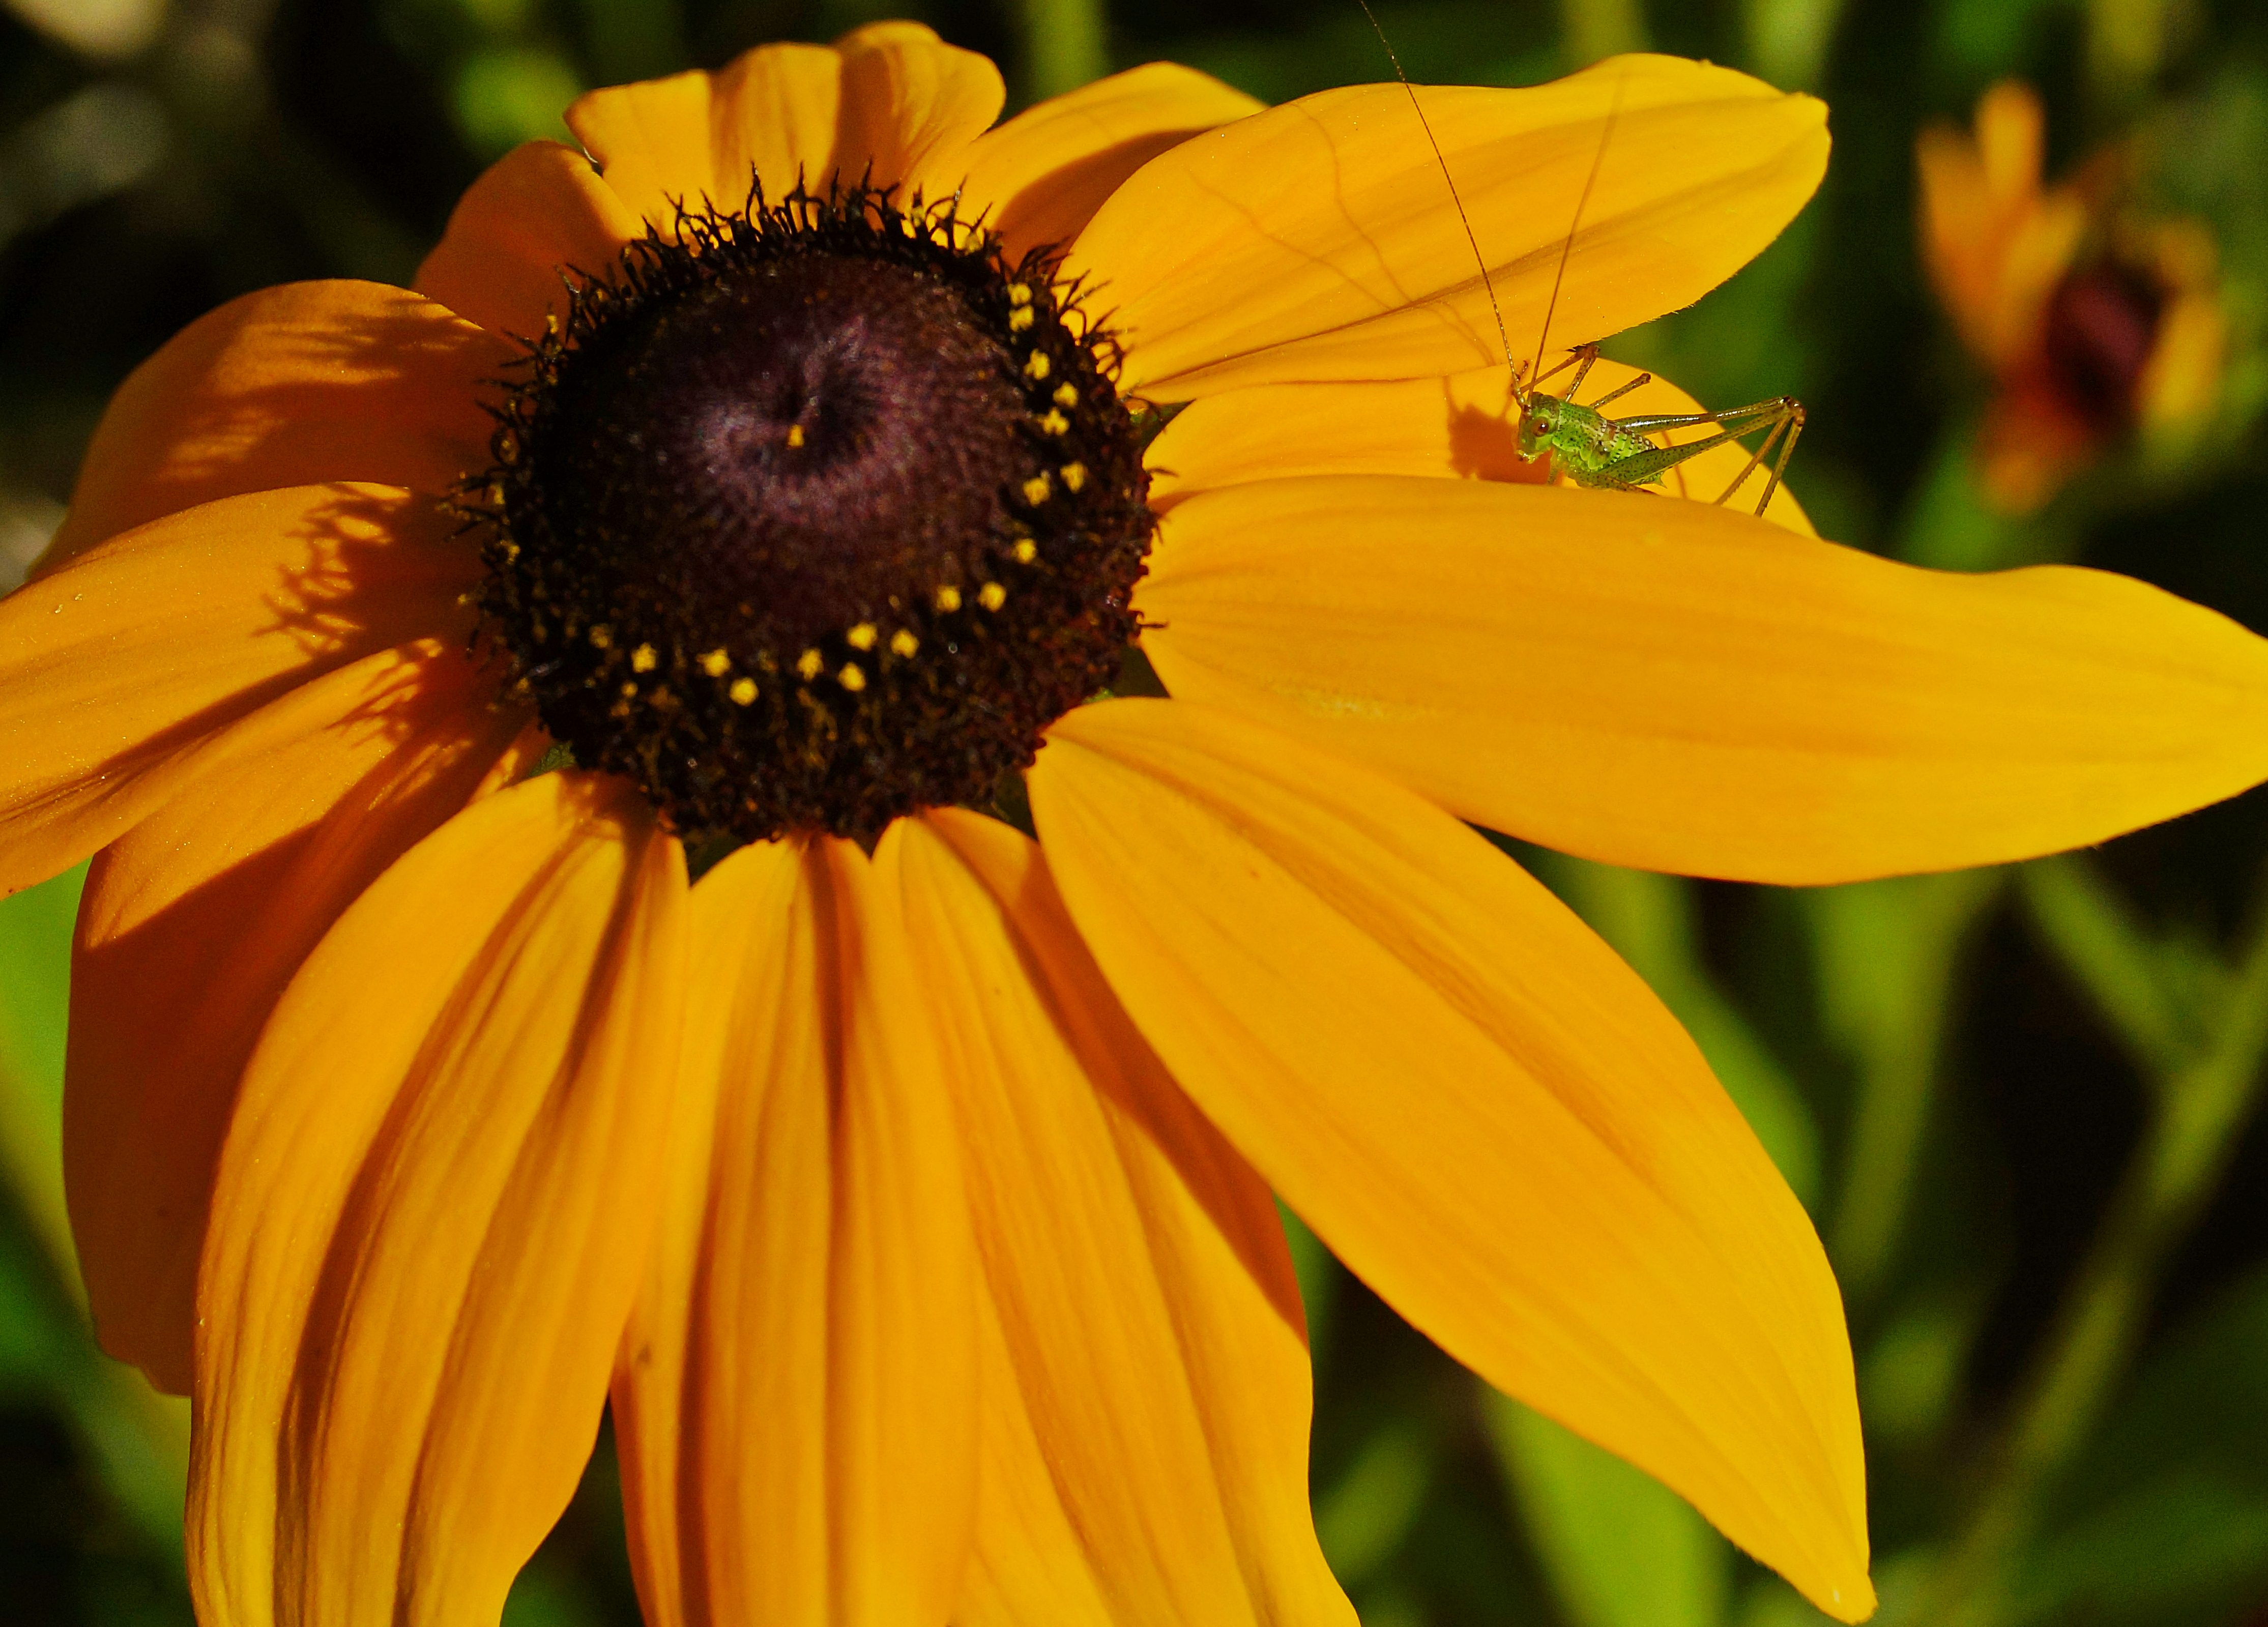
nature, plant, photography, flower, petal, photo, macro, botany, yellow, flora, sunflower, wildflower, flowers, close up, naturaleza, flores, a77, nectar, g, ggl1, gaby1, xovesphoto, xelodegalicia, sonya77v, sonyslta77v, macro photography, gabrielcoru a, flowering plant, daisy family, plant stem, land plant